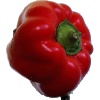
Label: Pepper Red 1